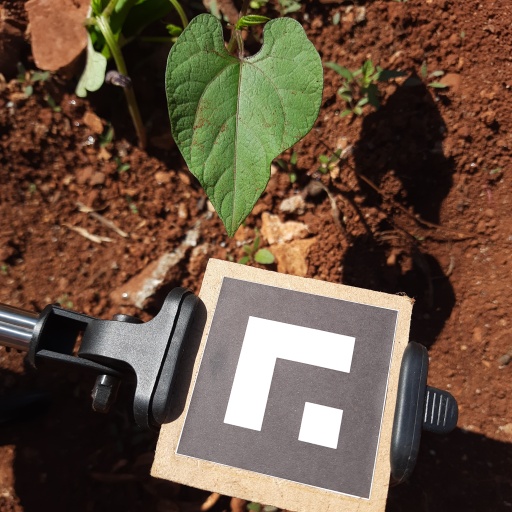
Observations: flat surface, no eating holes, with soild dust, under sunlight